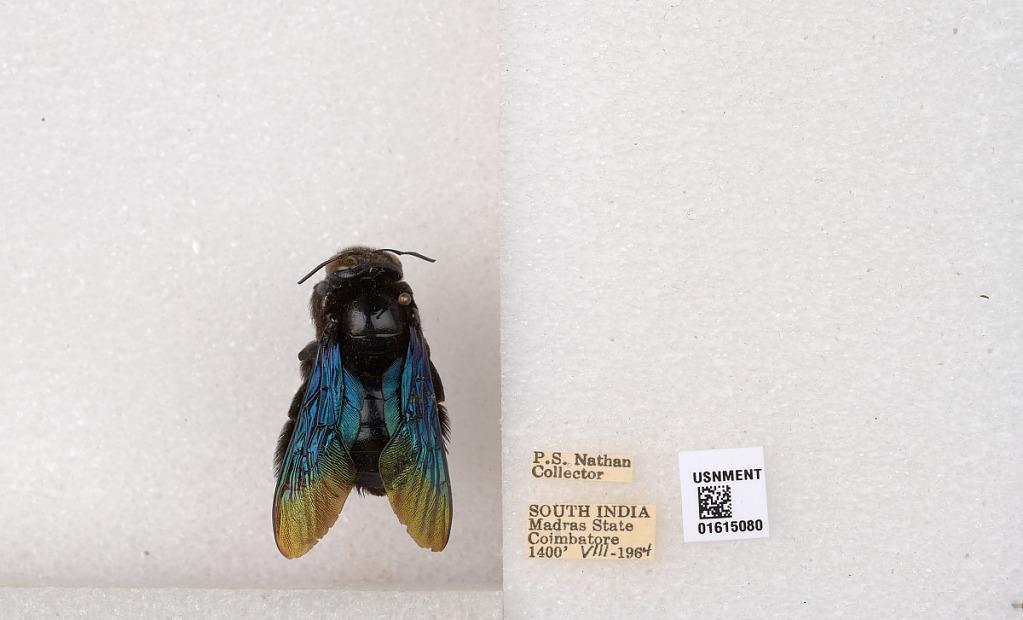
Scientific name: Xylocopa (Biluna) auripennis auripennis Lepeletier
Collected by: P. Nathan
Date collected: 1964-8-1
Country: India
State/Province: Tamil Nadu
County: Coimbatore
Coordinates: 10.9955, 76.9034